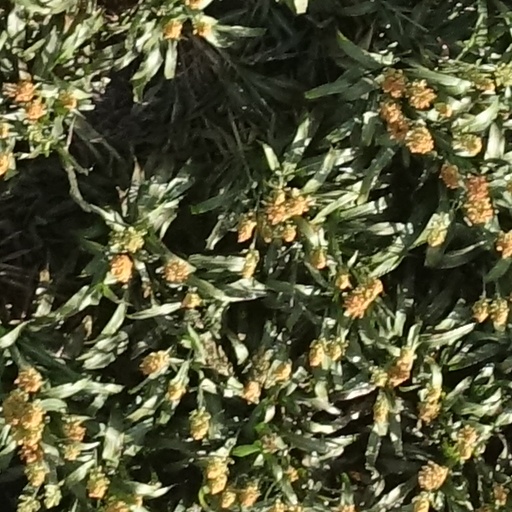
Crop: sorghum